John C. Brown House

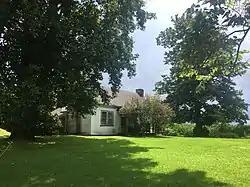
Front of house facing over lawn, flanked by chimneys at each end, with front entranceway obscured.

The John C. Brown House, in Shelby County, Kentucky near Mulberry, Kentucky, was built around 1837, and it has additions done in approximately the 1960s. It was listed on the National Register of Historic Places in 1988. The property was deemed significant under the National Registers' criterion for design and construction, "as a well-preserved example of the early 19th century (1810-1840) 1-story, frame, center-passage, single-pile plan in Shelby County," balancing out the several different-but-from-the-same-period frame I-houses which had been identified in the study. It features "antebellum vernacular" style and was built . It was listed as a result of a large 1986-1987 study of the historic resources of Shelby County.